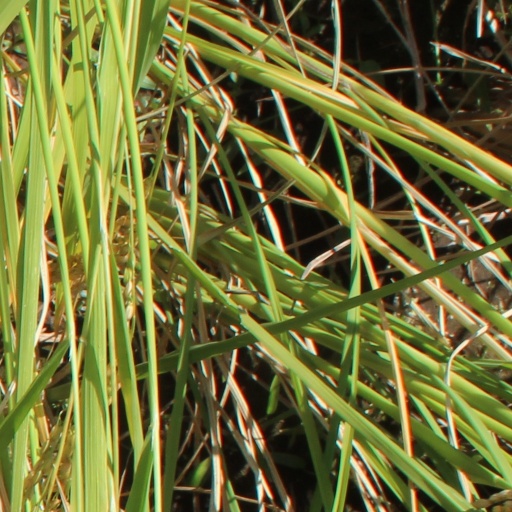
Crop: rice